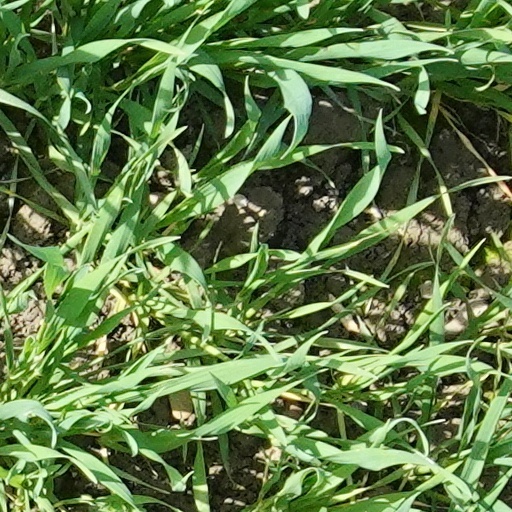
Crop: wheat